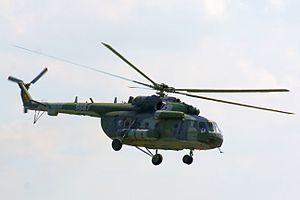
La Vzdušné síly Armády České republiky désigne la force aérienne de la République tchèque. La force aérienne, avec les forces terrestres, comprend la puissance de combat principal des forces armées de la République tchèque. Elle succède, en 1992, à la force aérienne de la Tchécoslovaquie.